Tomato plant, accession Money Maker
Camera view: tilt-top (135 deg); turntable rotation: 120 degrees
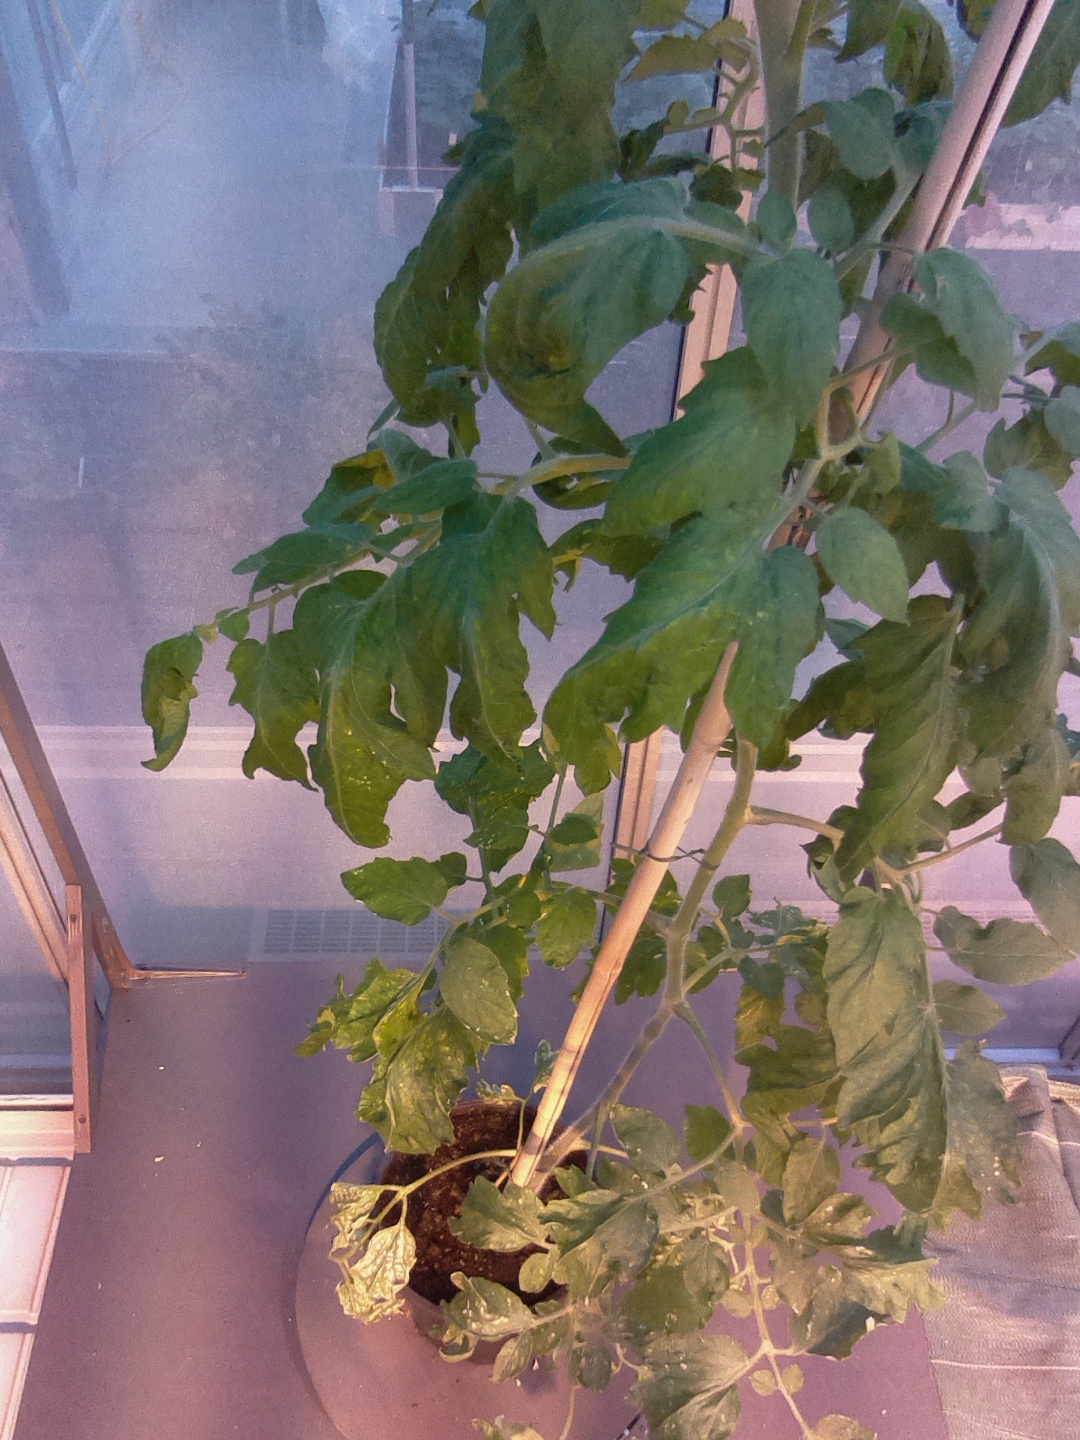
BBCH growth stage 65: Full flowering, 50%-60% of flowers open, first petals falling